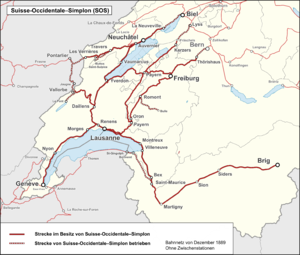
Carte de la Suisse-Occidentale–Simplon (SOS)